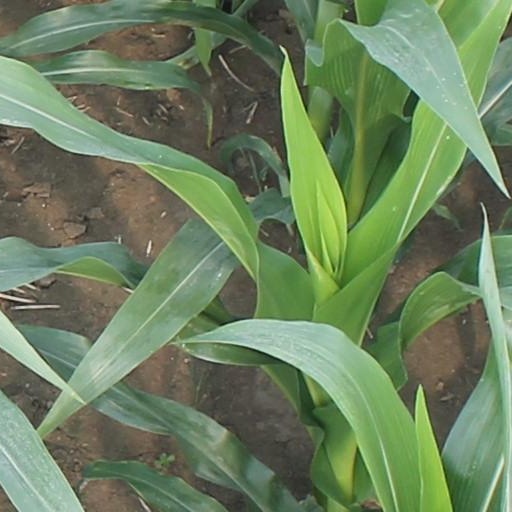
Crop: maize; corn